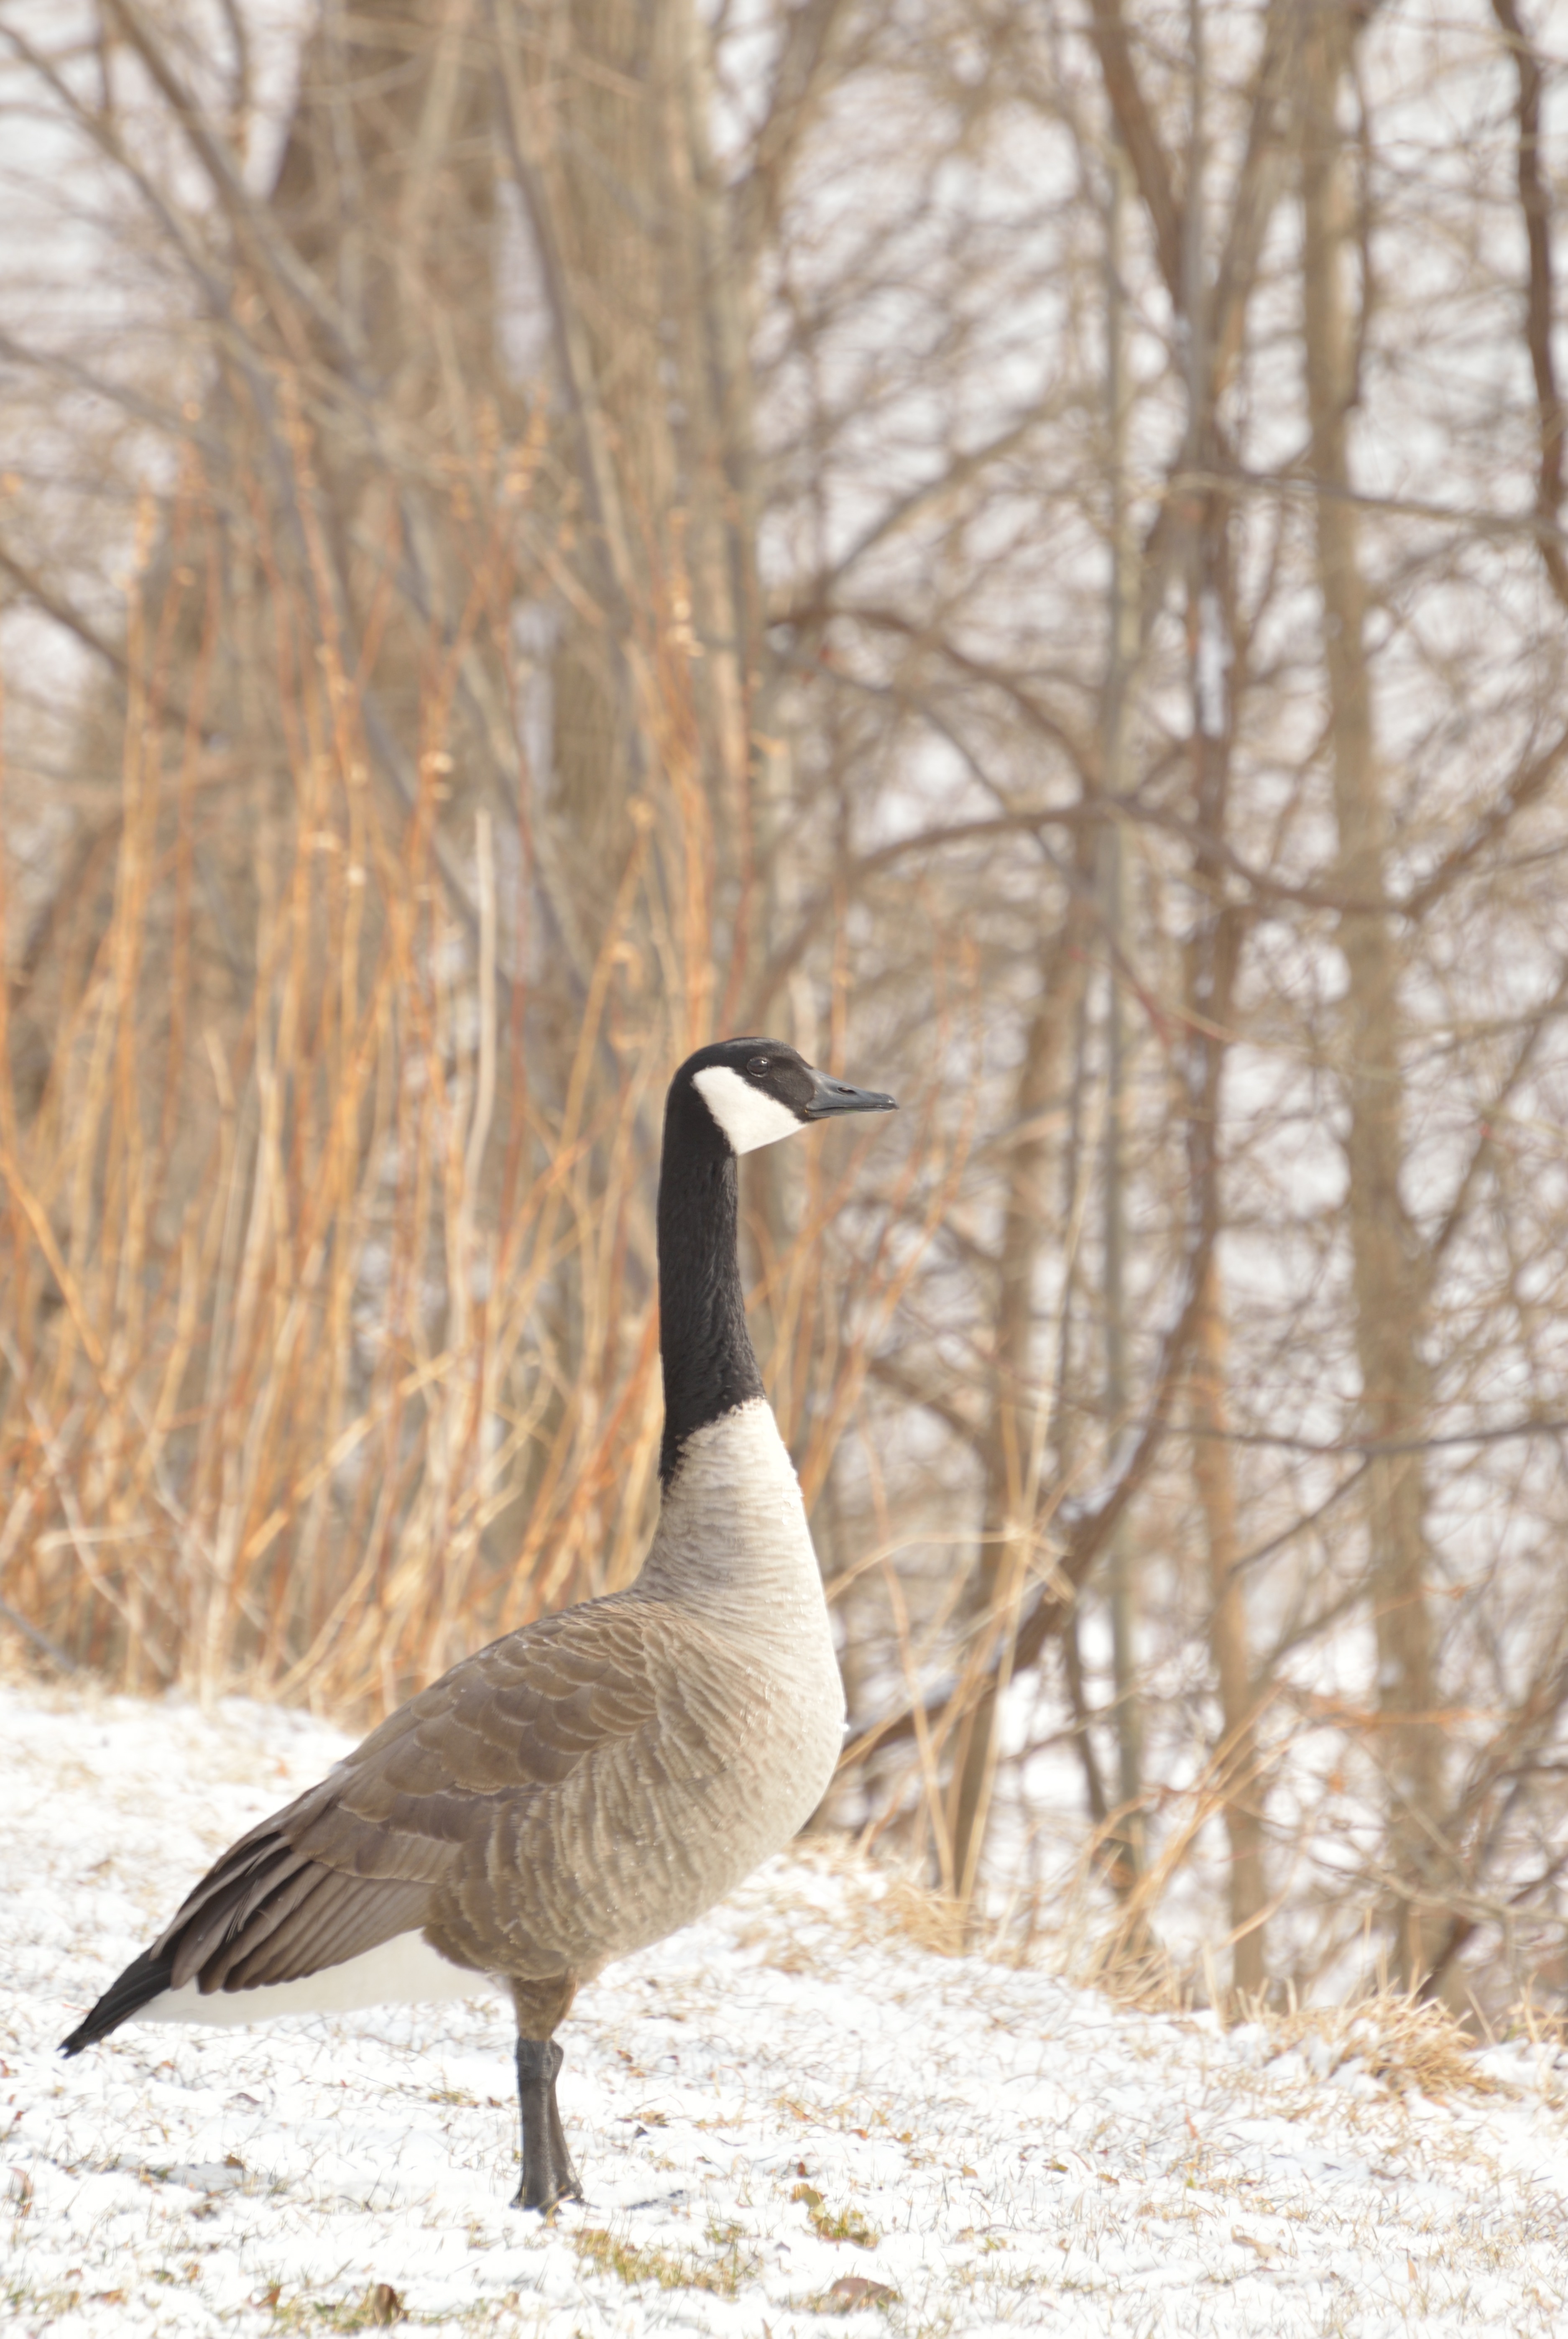
snow, winter, bird, prairie, wildlife, beak, fowl, fauna, duck, goose, vertebrate, waterfowl, water bird, canada goose, niagara river, ducks geese and swans